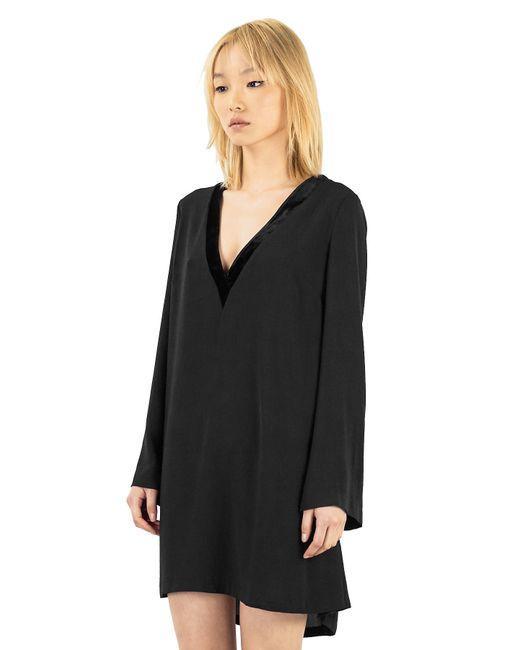
V-AUSSCHNITT-SHIRT FÜR FRAUEN IN SCHWARZER FARBE UND VOLLER HÜLSE